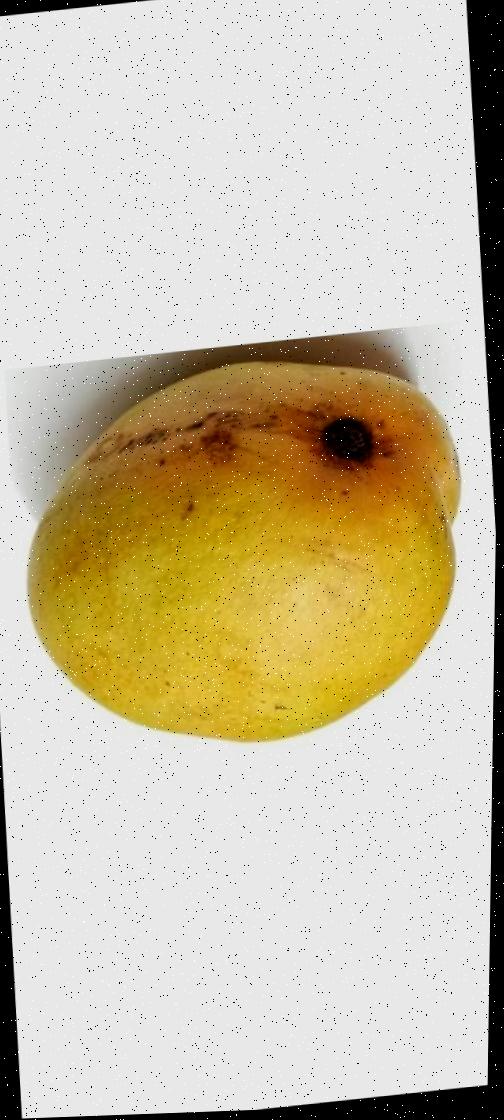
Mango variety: Bari-11